Elena Suslova

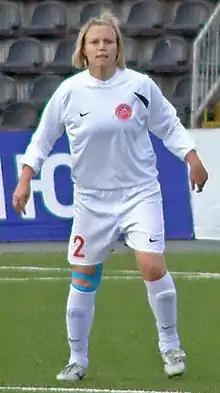

Elena Suslova is a former Russian football defender, who played for Zvezda Perm in the Russian Championship. She has won 5 championships with Energiya Voronezh and Zvezda.